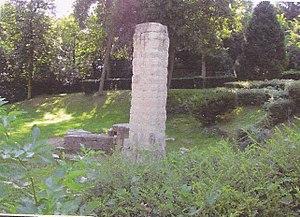
Vestige abbaye de Saint-Maur
L'abbaye de Saint-Maur initialement appelée abbaye des Fossés est une ancienne abbaye aujourd'hui disparue, à Saint-Maur-des-Fossés. Les vestiges et le domaine de l'abbaye ont été transformés en un parc d'agrément nommé Parc de l'abbaye.